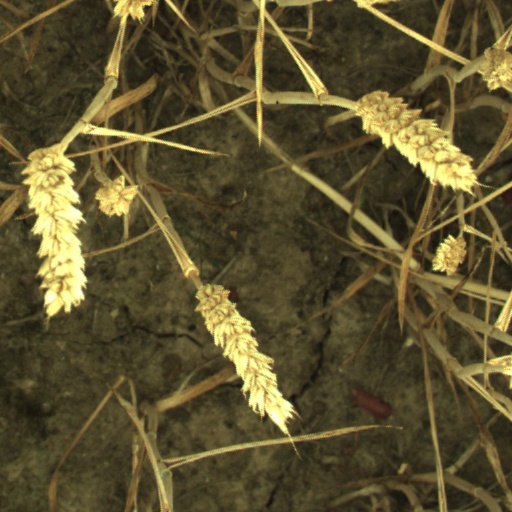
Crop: wheat